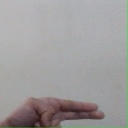
अक्षर: ह